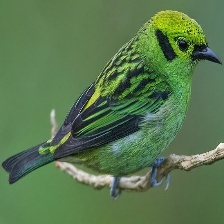
Species: EMERALD TANAGER
Scientific name: TANGARA FLORIDA